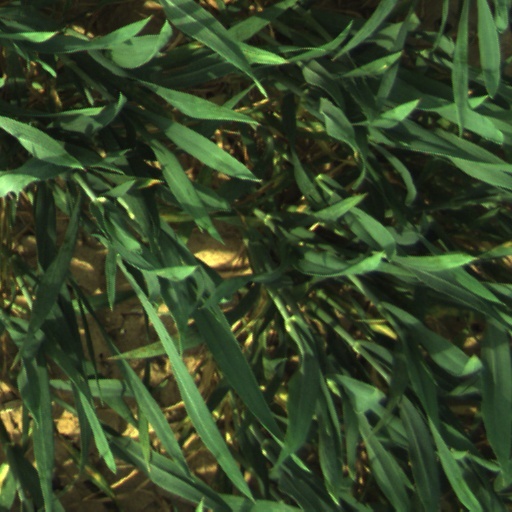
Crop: wheat